Blue Öyster Cult

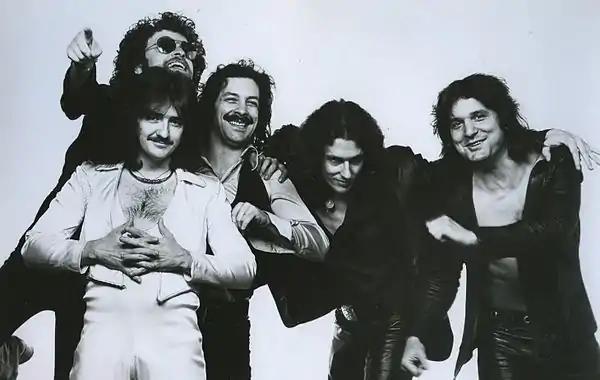
1977 publicity photo with the 1971–81 lineup, L–R: Donald "Buck Dharma" Roeser (bottom); Eric Bloom; Albert Bouchard; Allen Lanier; Joe Bouchard

It was followed by the studio album "Mirrors" (1979). For "Mirrors", instead of working with previous producers Sandy Pearlman (who instead went on to manage Black Sabbath) and Murray Krugman, Blue Öyster Cult chose Tom Werman, who had worked with acts such as Cheap Trick and Ted Nugent. It featured the band's glossiest production to date. It also gave Roeser, the lead vocalist on the band's biggest hits, bigger prominence as a vocalist, singing lead on four of the nine songs. However, the resulting album sales were disappointing.